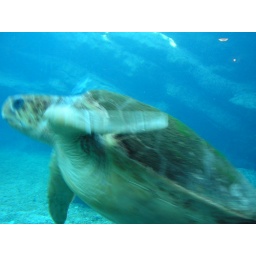
a sea turtle swimming in the salt water tank at Ushaka Marine World at Durban